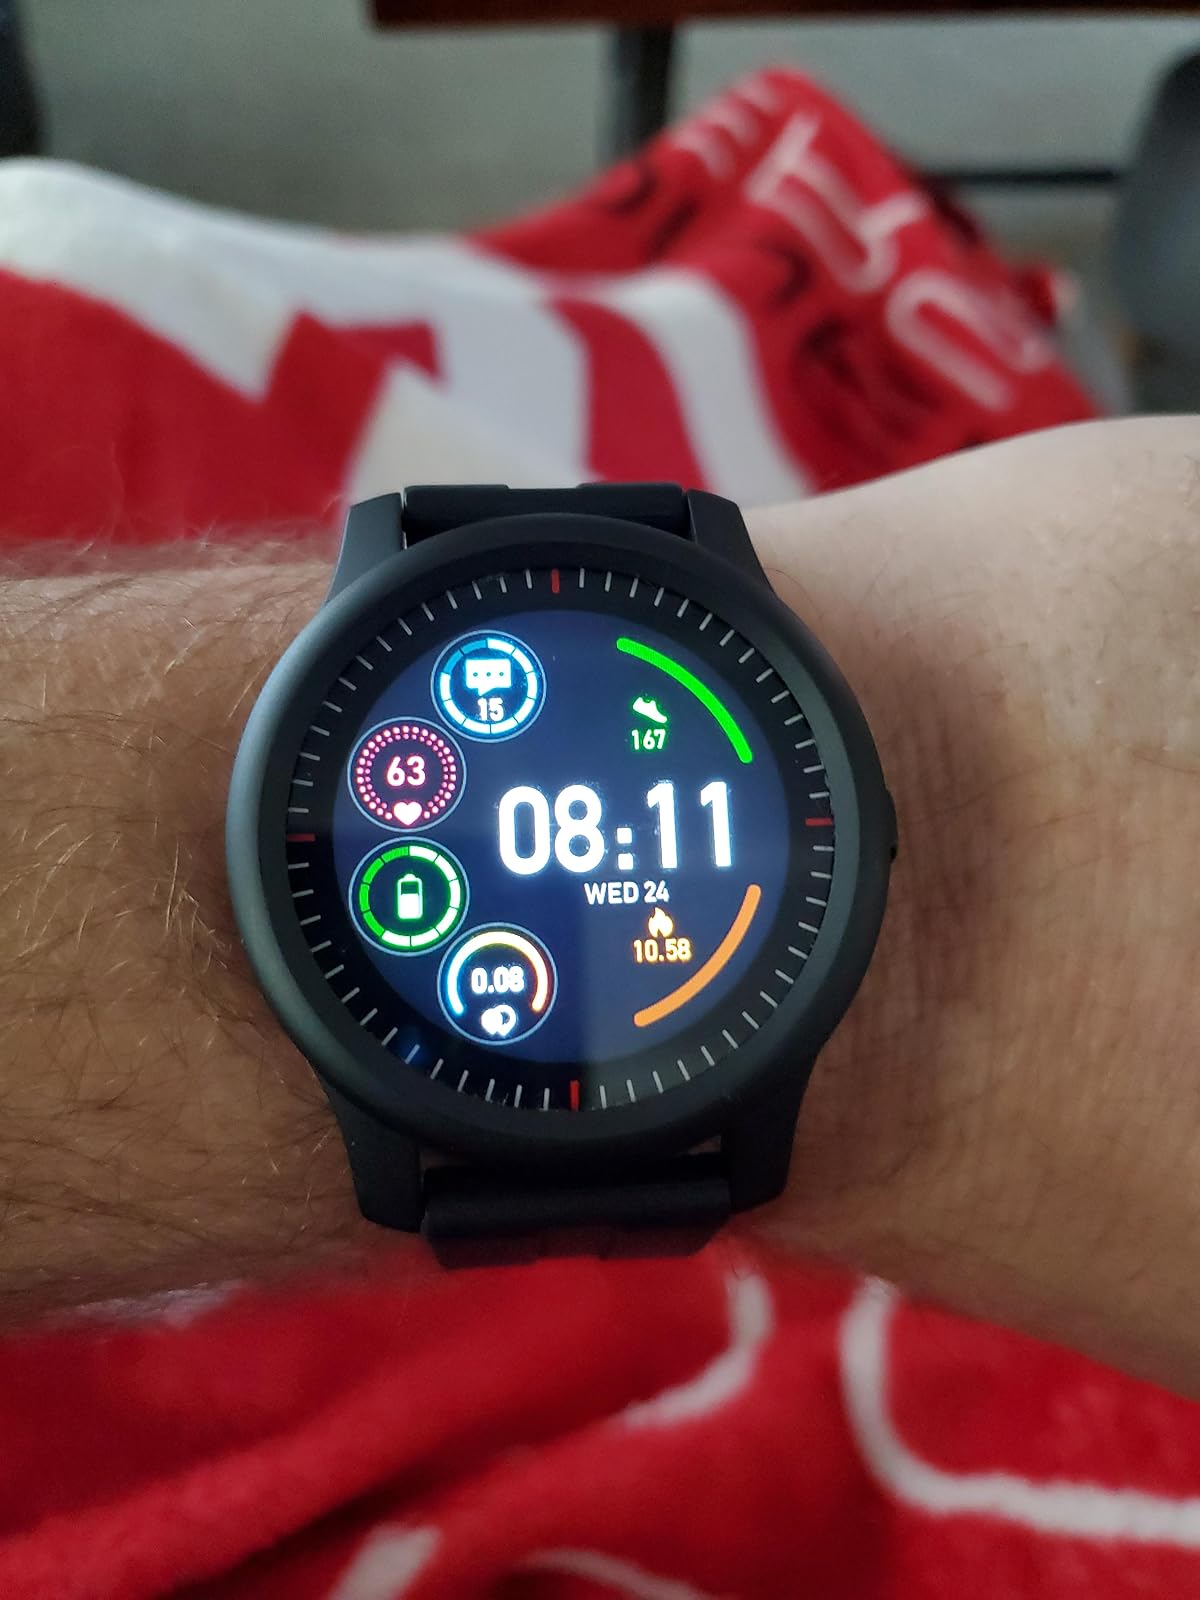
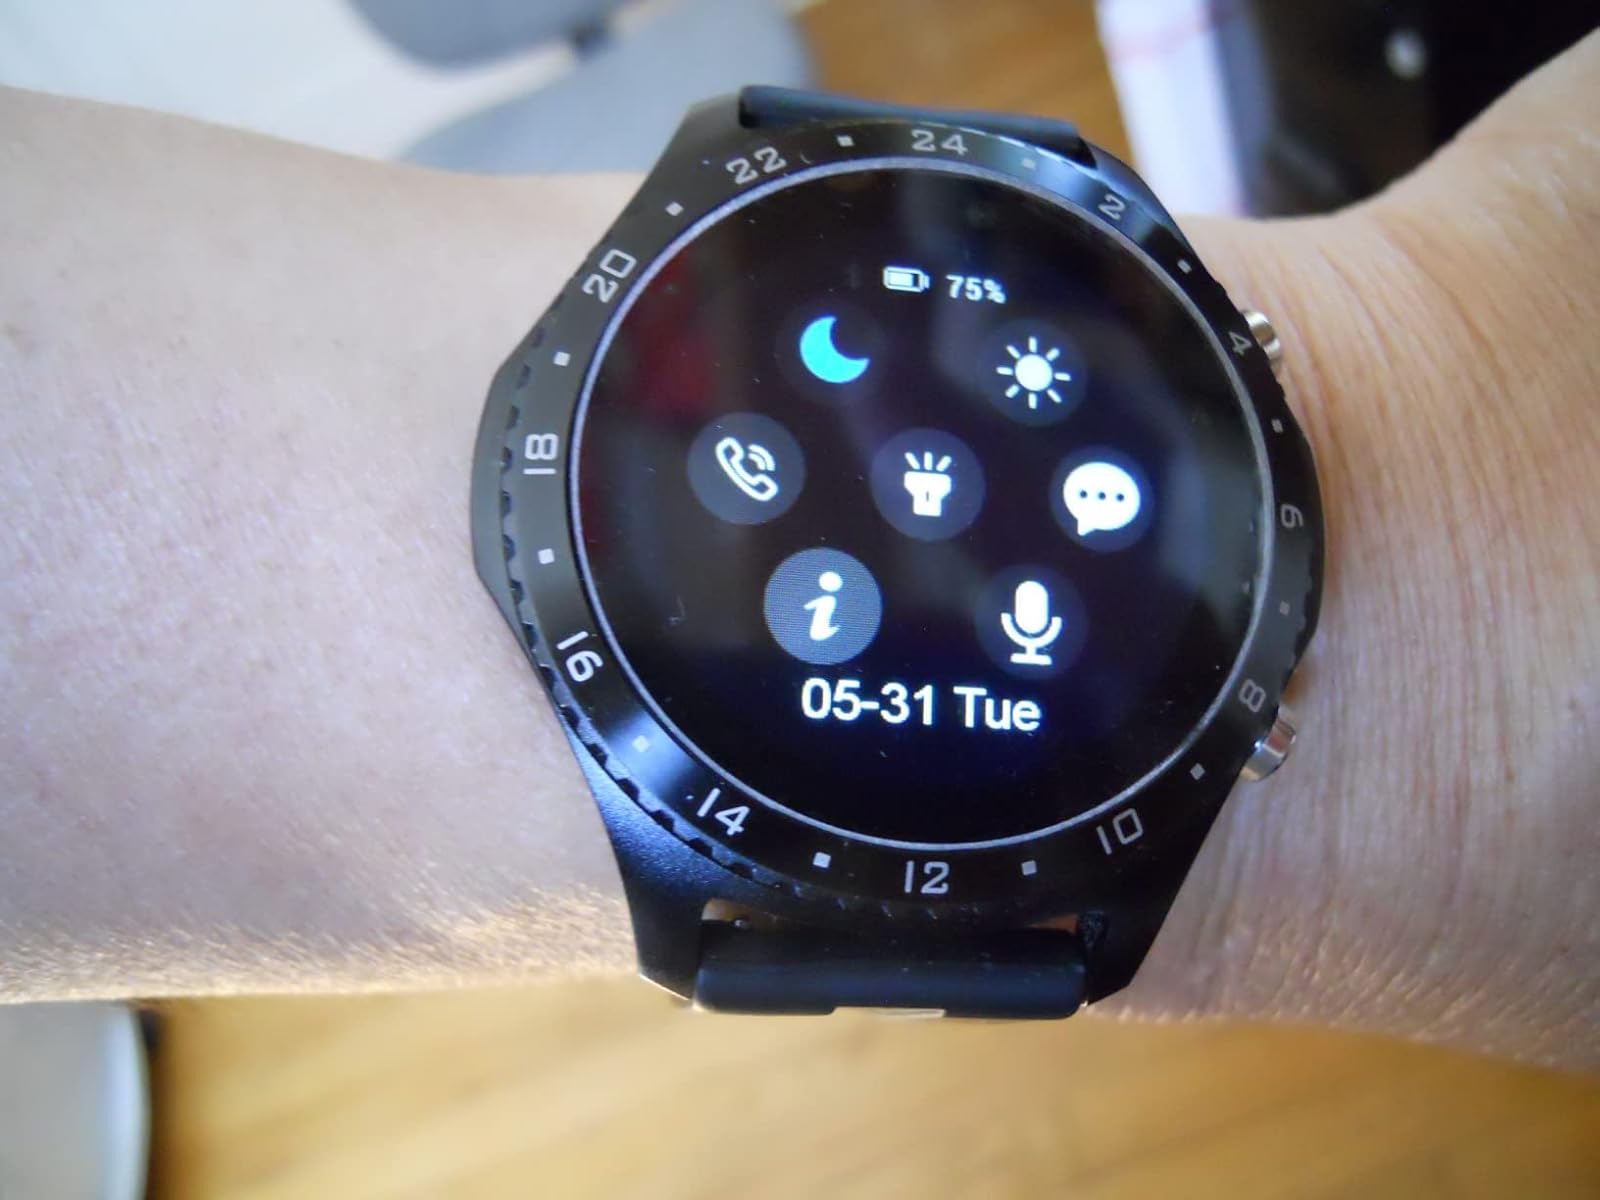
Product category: smartwatch
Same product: no